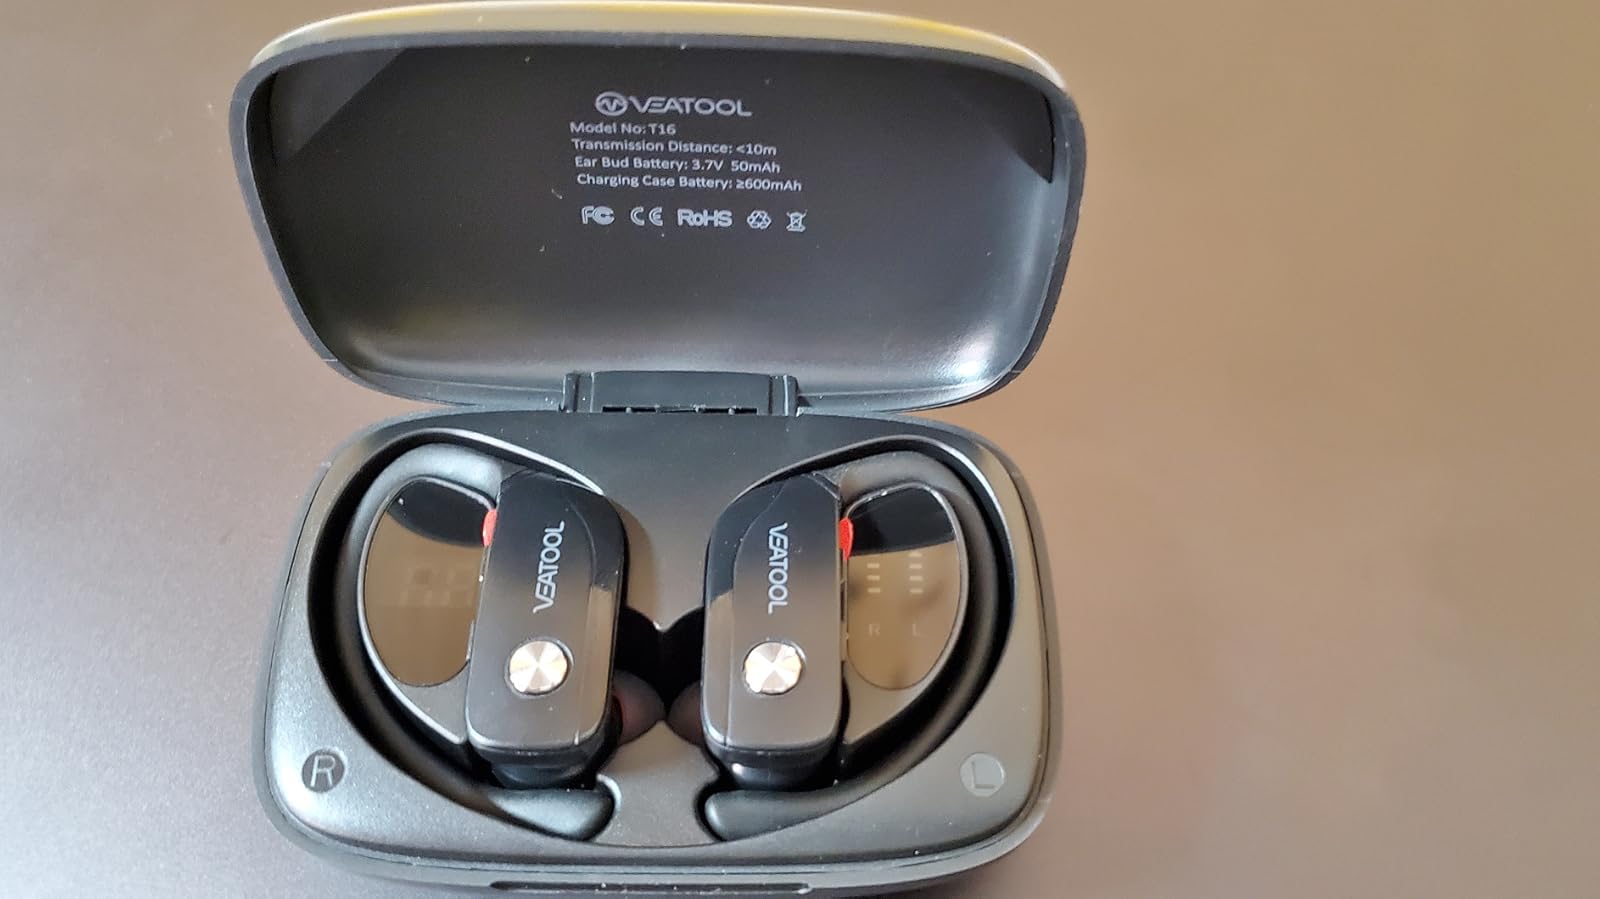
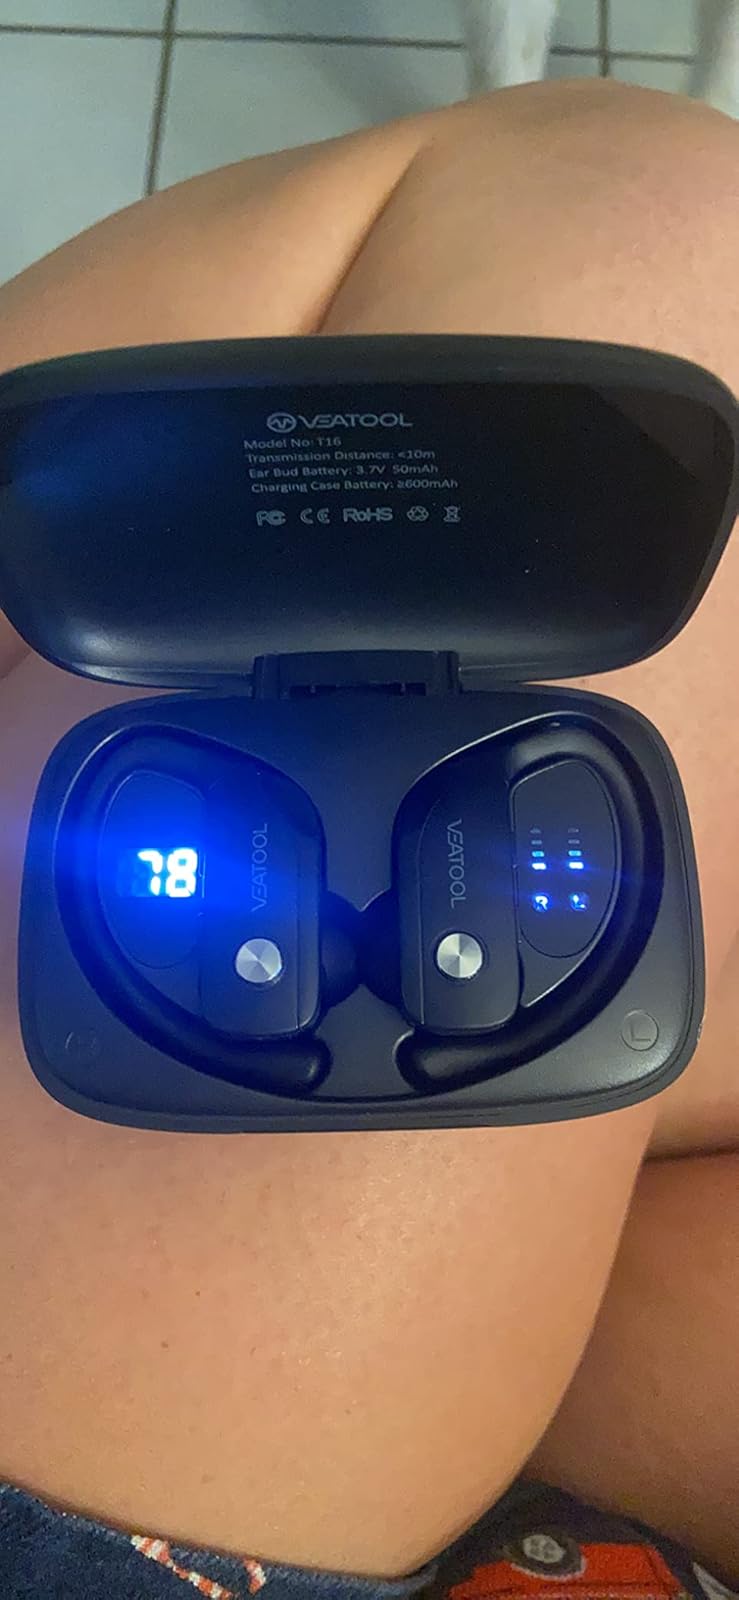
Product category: earbuds
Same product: yes